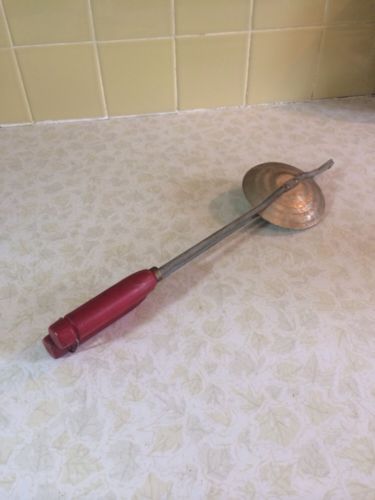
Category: toaster